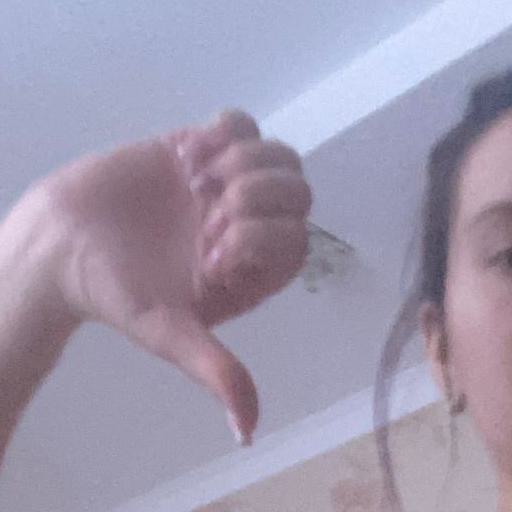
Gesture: dislike